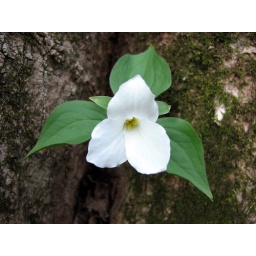
This is a white trillium (trillium grandiflorum) growing in a crack between two tree roots.